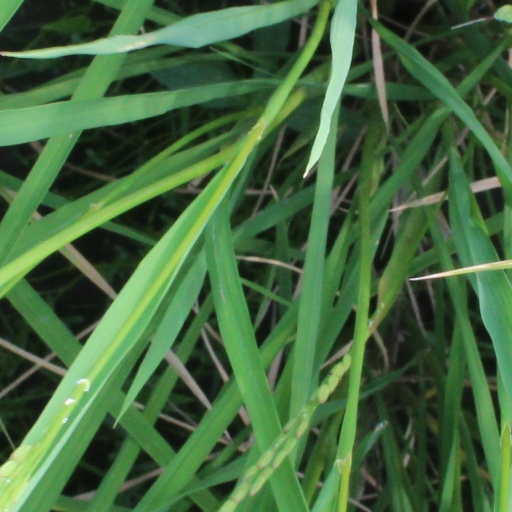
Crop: rice